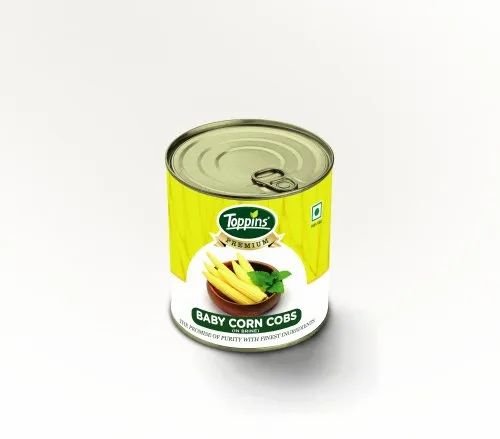
Waste category: metal